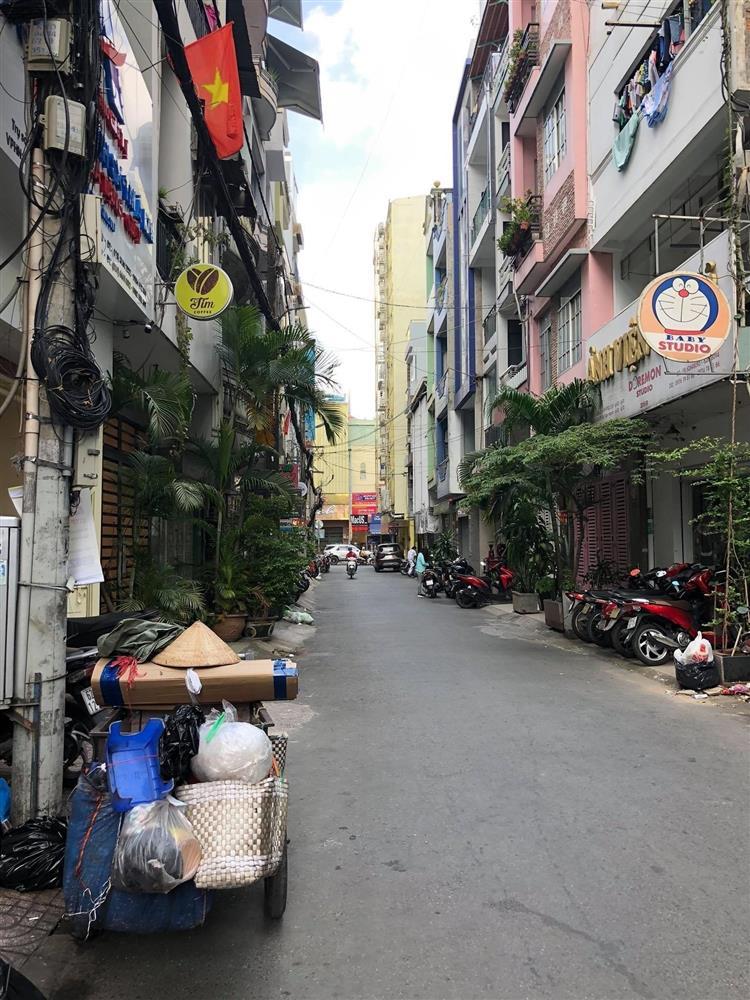
cái nón lá đang nằm trên xe đẩy chở hàng